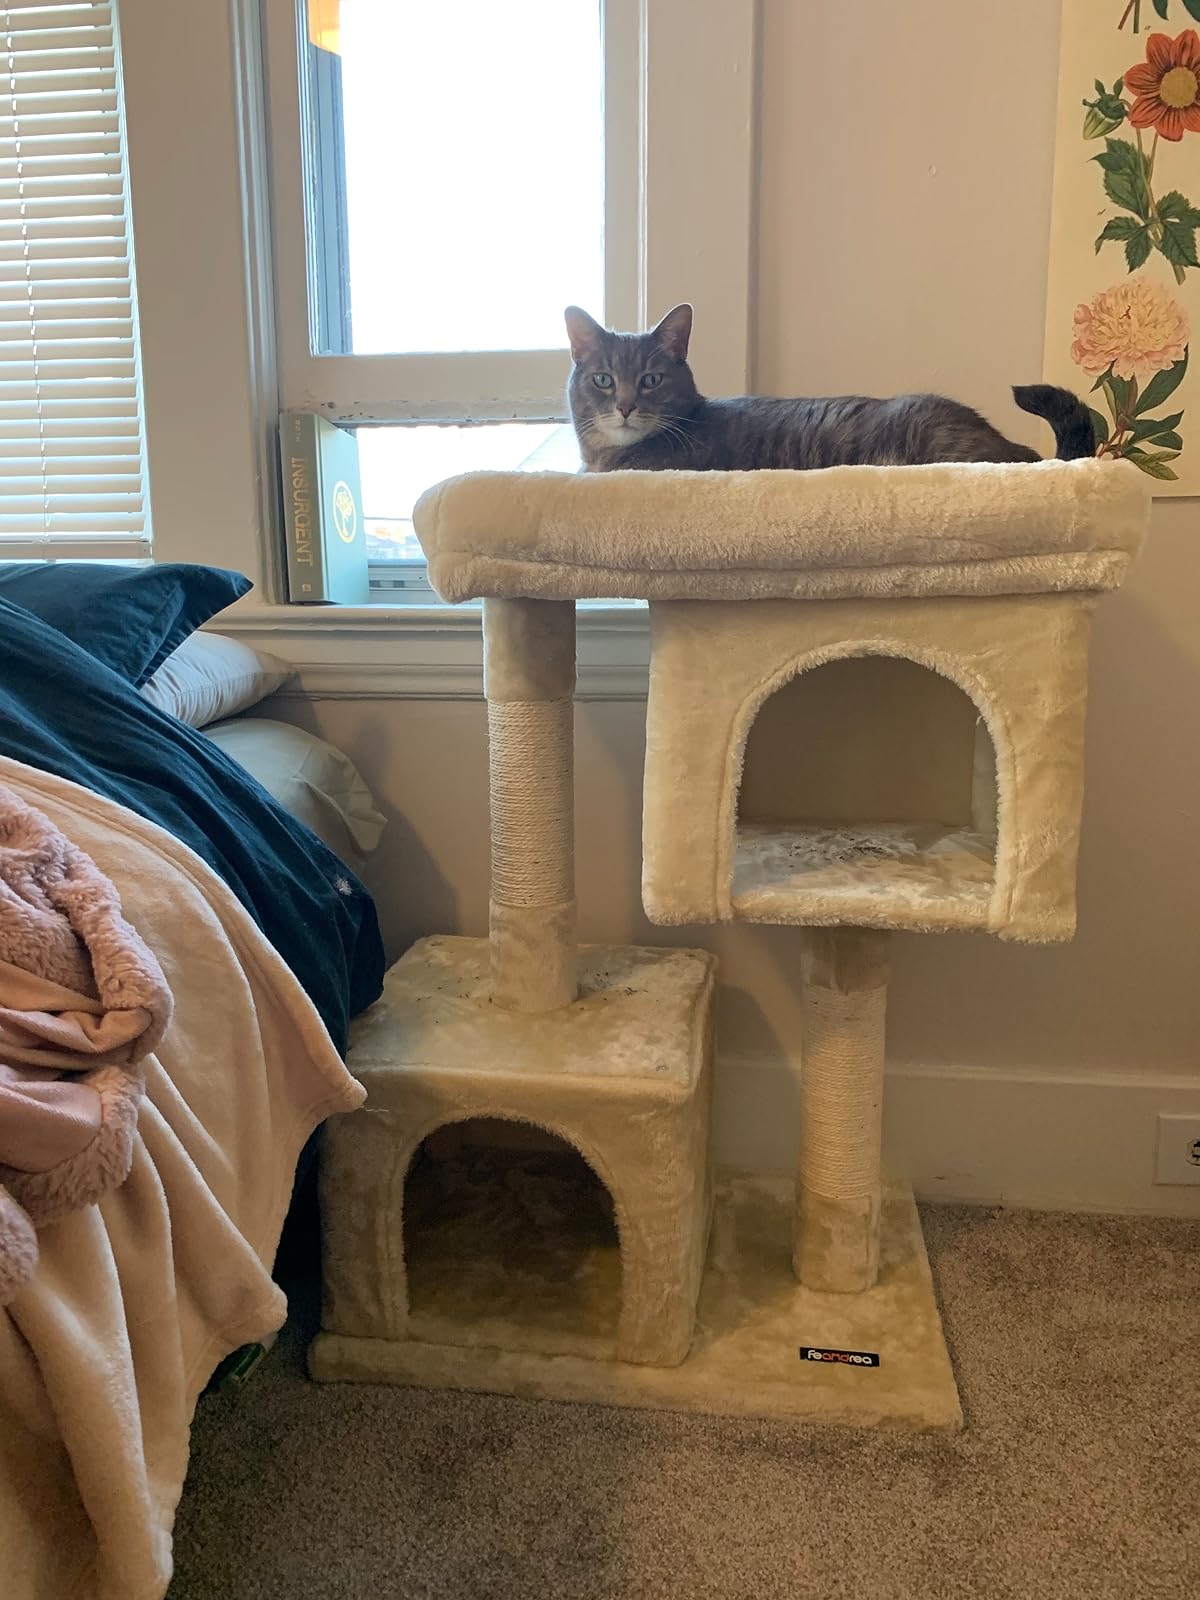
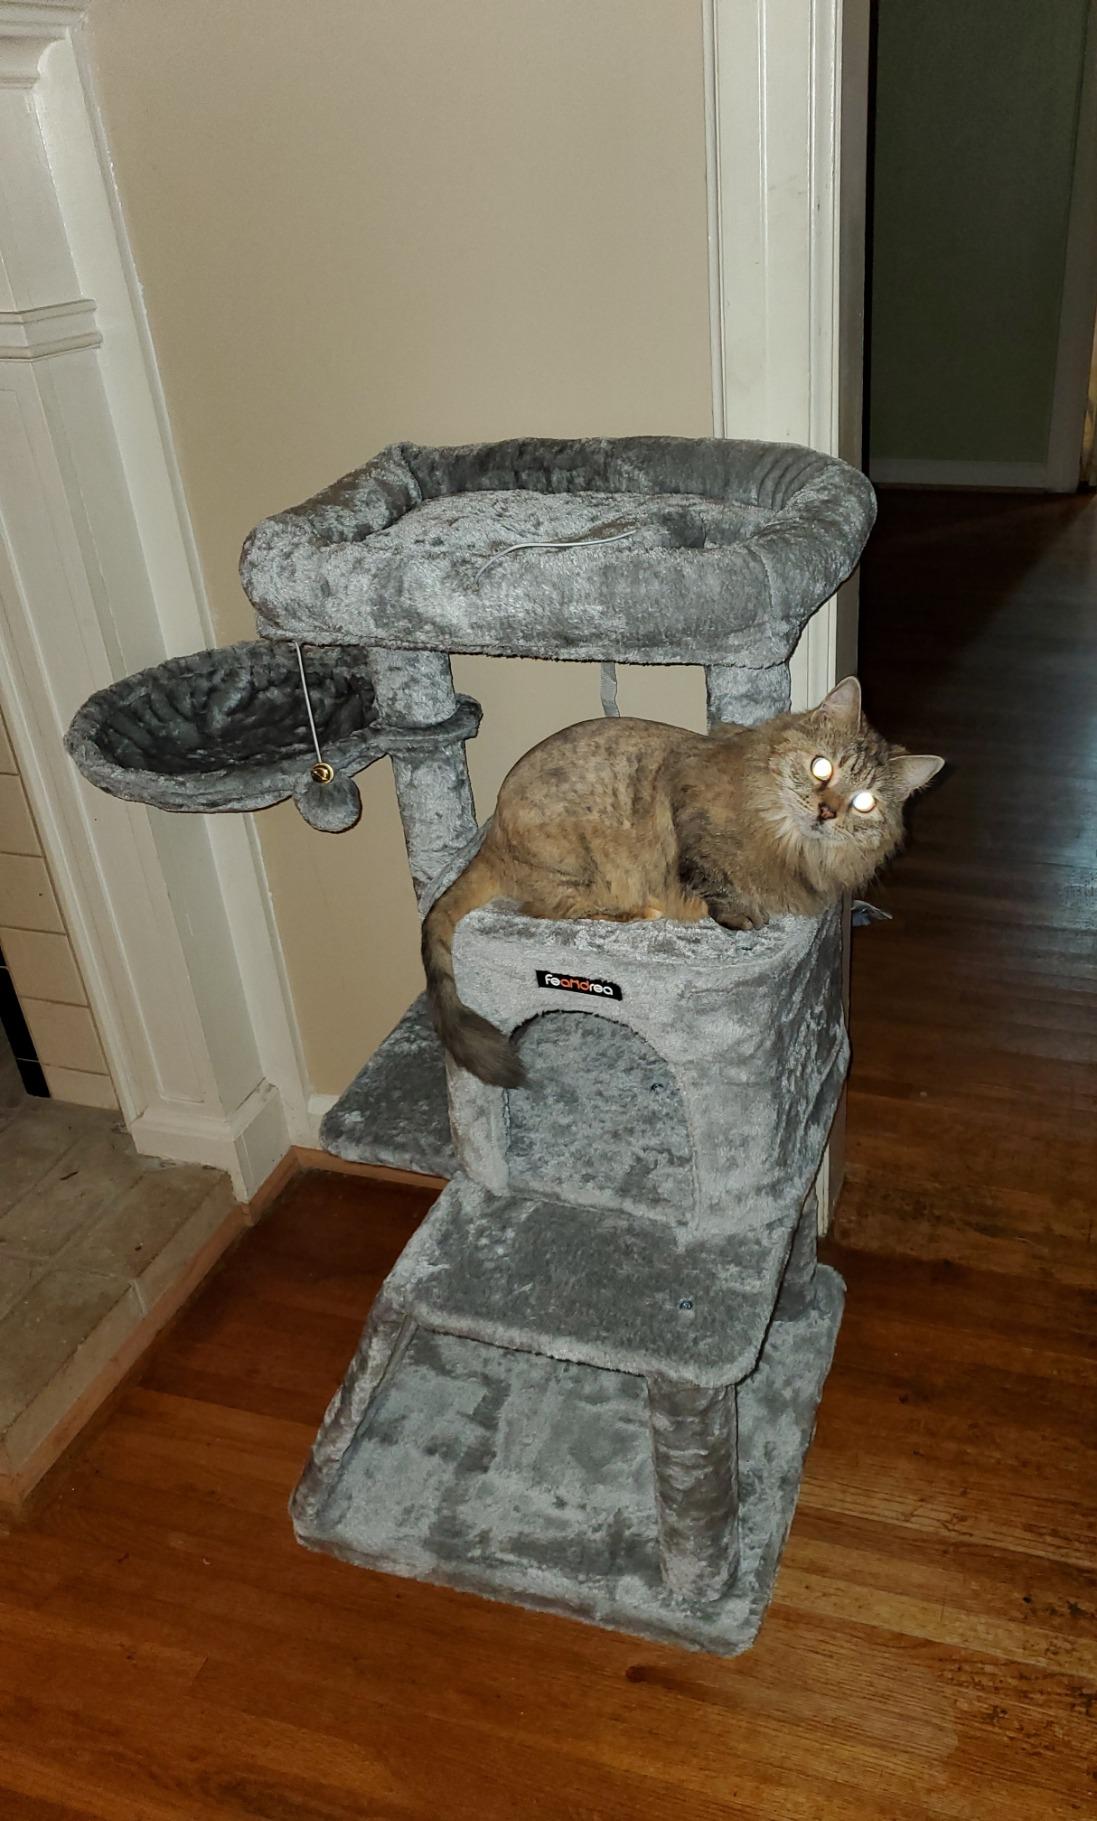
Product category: items_cat tree
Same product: no